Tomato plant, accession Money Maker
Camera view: vertical (180 deg); turntable rotation: 300 degrees
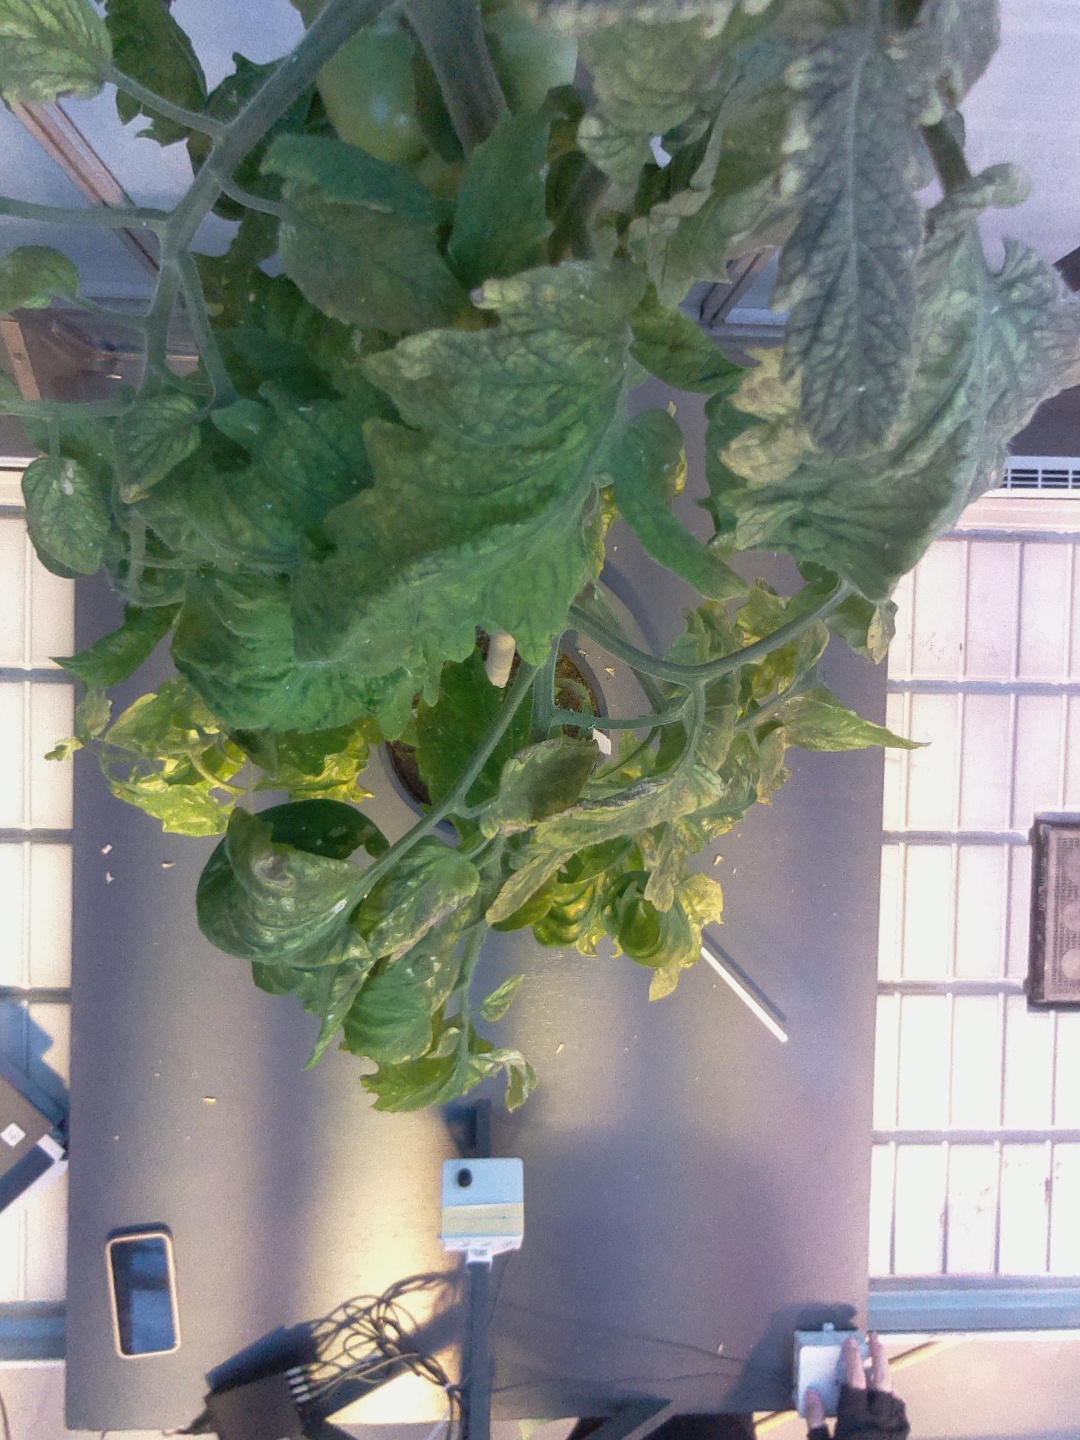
BBCH growth stage 78: 80% -90% of final fruit size